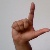
The image shows a hand gesture representing the letter 'L' in Indian Sign Language.